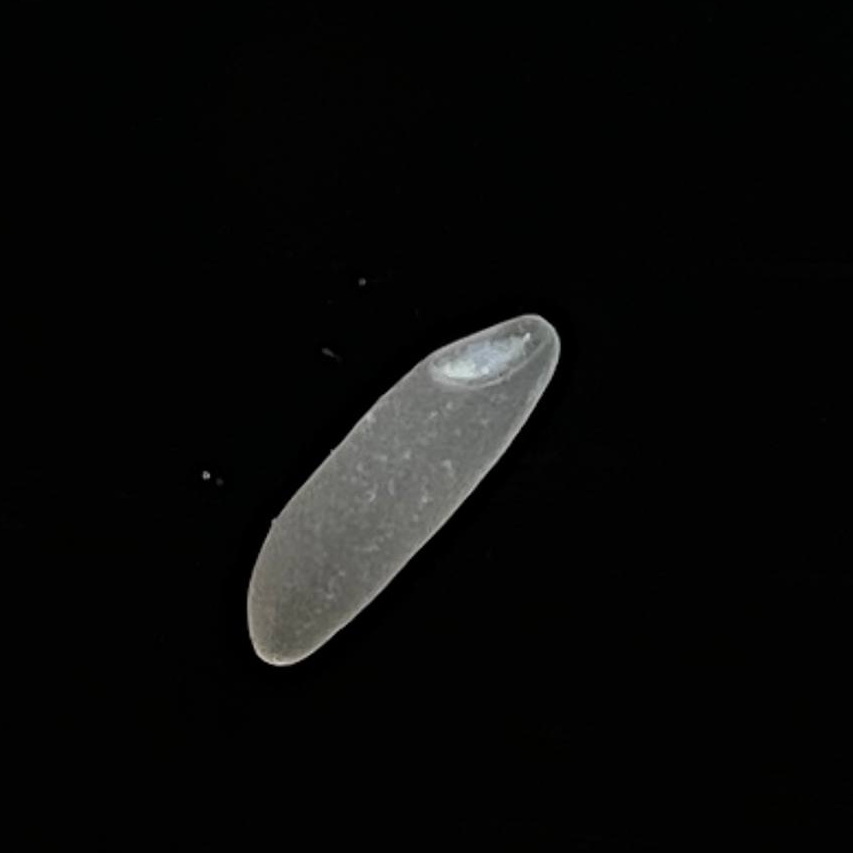
Rice variety: Shampakatari